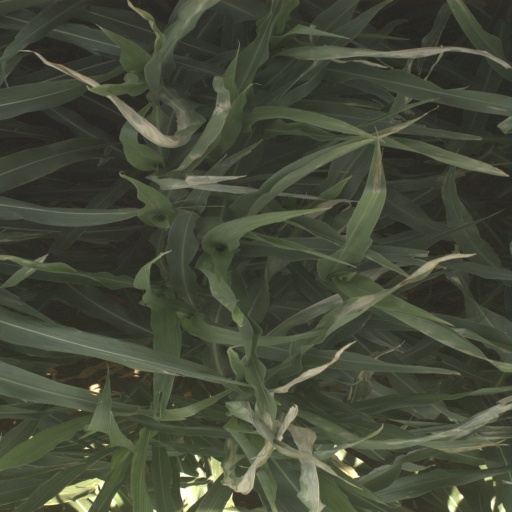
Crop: sorghum